United Nations Security Council Resolution 597

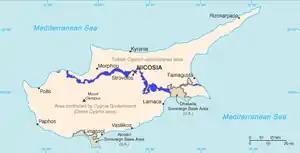
UNFICYP buffer zone

United Nations Security Council resolution 597, adopted unanimously on 12 June 1987, noted a report of the secretary-general that, due to the existing circumstances, the presence of the United Nations Peacekeeping Force in Cyprus (UNFICYP) would continue to be essential for a peaceful settlement. The council expressed its desire for all parties to support the ten-point agreement for the resumption of intercommunal talks, and asked the secretary-general to report back again before 30 November 1987, to follow the implementation of the resolution.